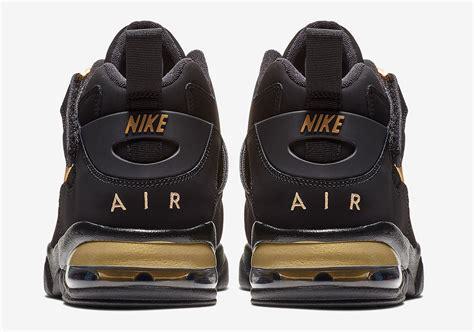
Brand: Nike
Model: Air Force Max